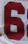
Number: 6